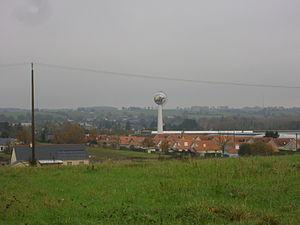
Vue générale de Saint-Mars-la-Jaille (Loire-Atlantique, France)
Saint-Mars-la-Jaille est une ancienne commune de l'Ouest de la France, située dans le département de la Loire-Atlantique, en région Pays de la Loire, devenue le 1ᵉʳ janvier 2018, une commune déléguée de la commune nouvelle de Vallons-de-l'Erdre. C'est le chef-lieu de cette nouvelle commune.